Mel Owen

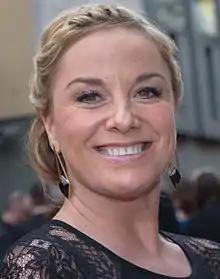
Tamzin Outhwaite ("pictured") was cast as Mel Owen in 1998.

In 1998, "EastEnders" acquired a new executive producer, Matthew Robinson. Robinson was dubbed "the axeman" in the British press, after a large proportion of the "EastEnders" cast either quit, or were culled, shortly after Robinson's introduction. It was reported that Robinson hoped the changes would attract more viewers and "spice up [the soap's fictional setting of] Walford".